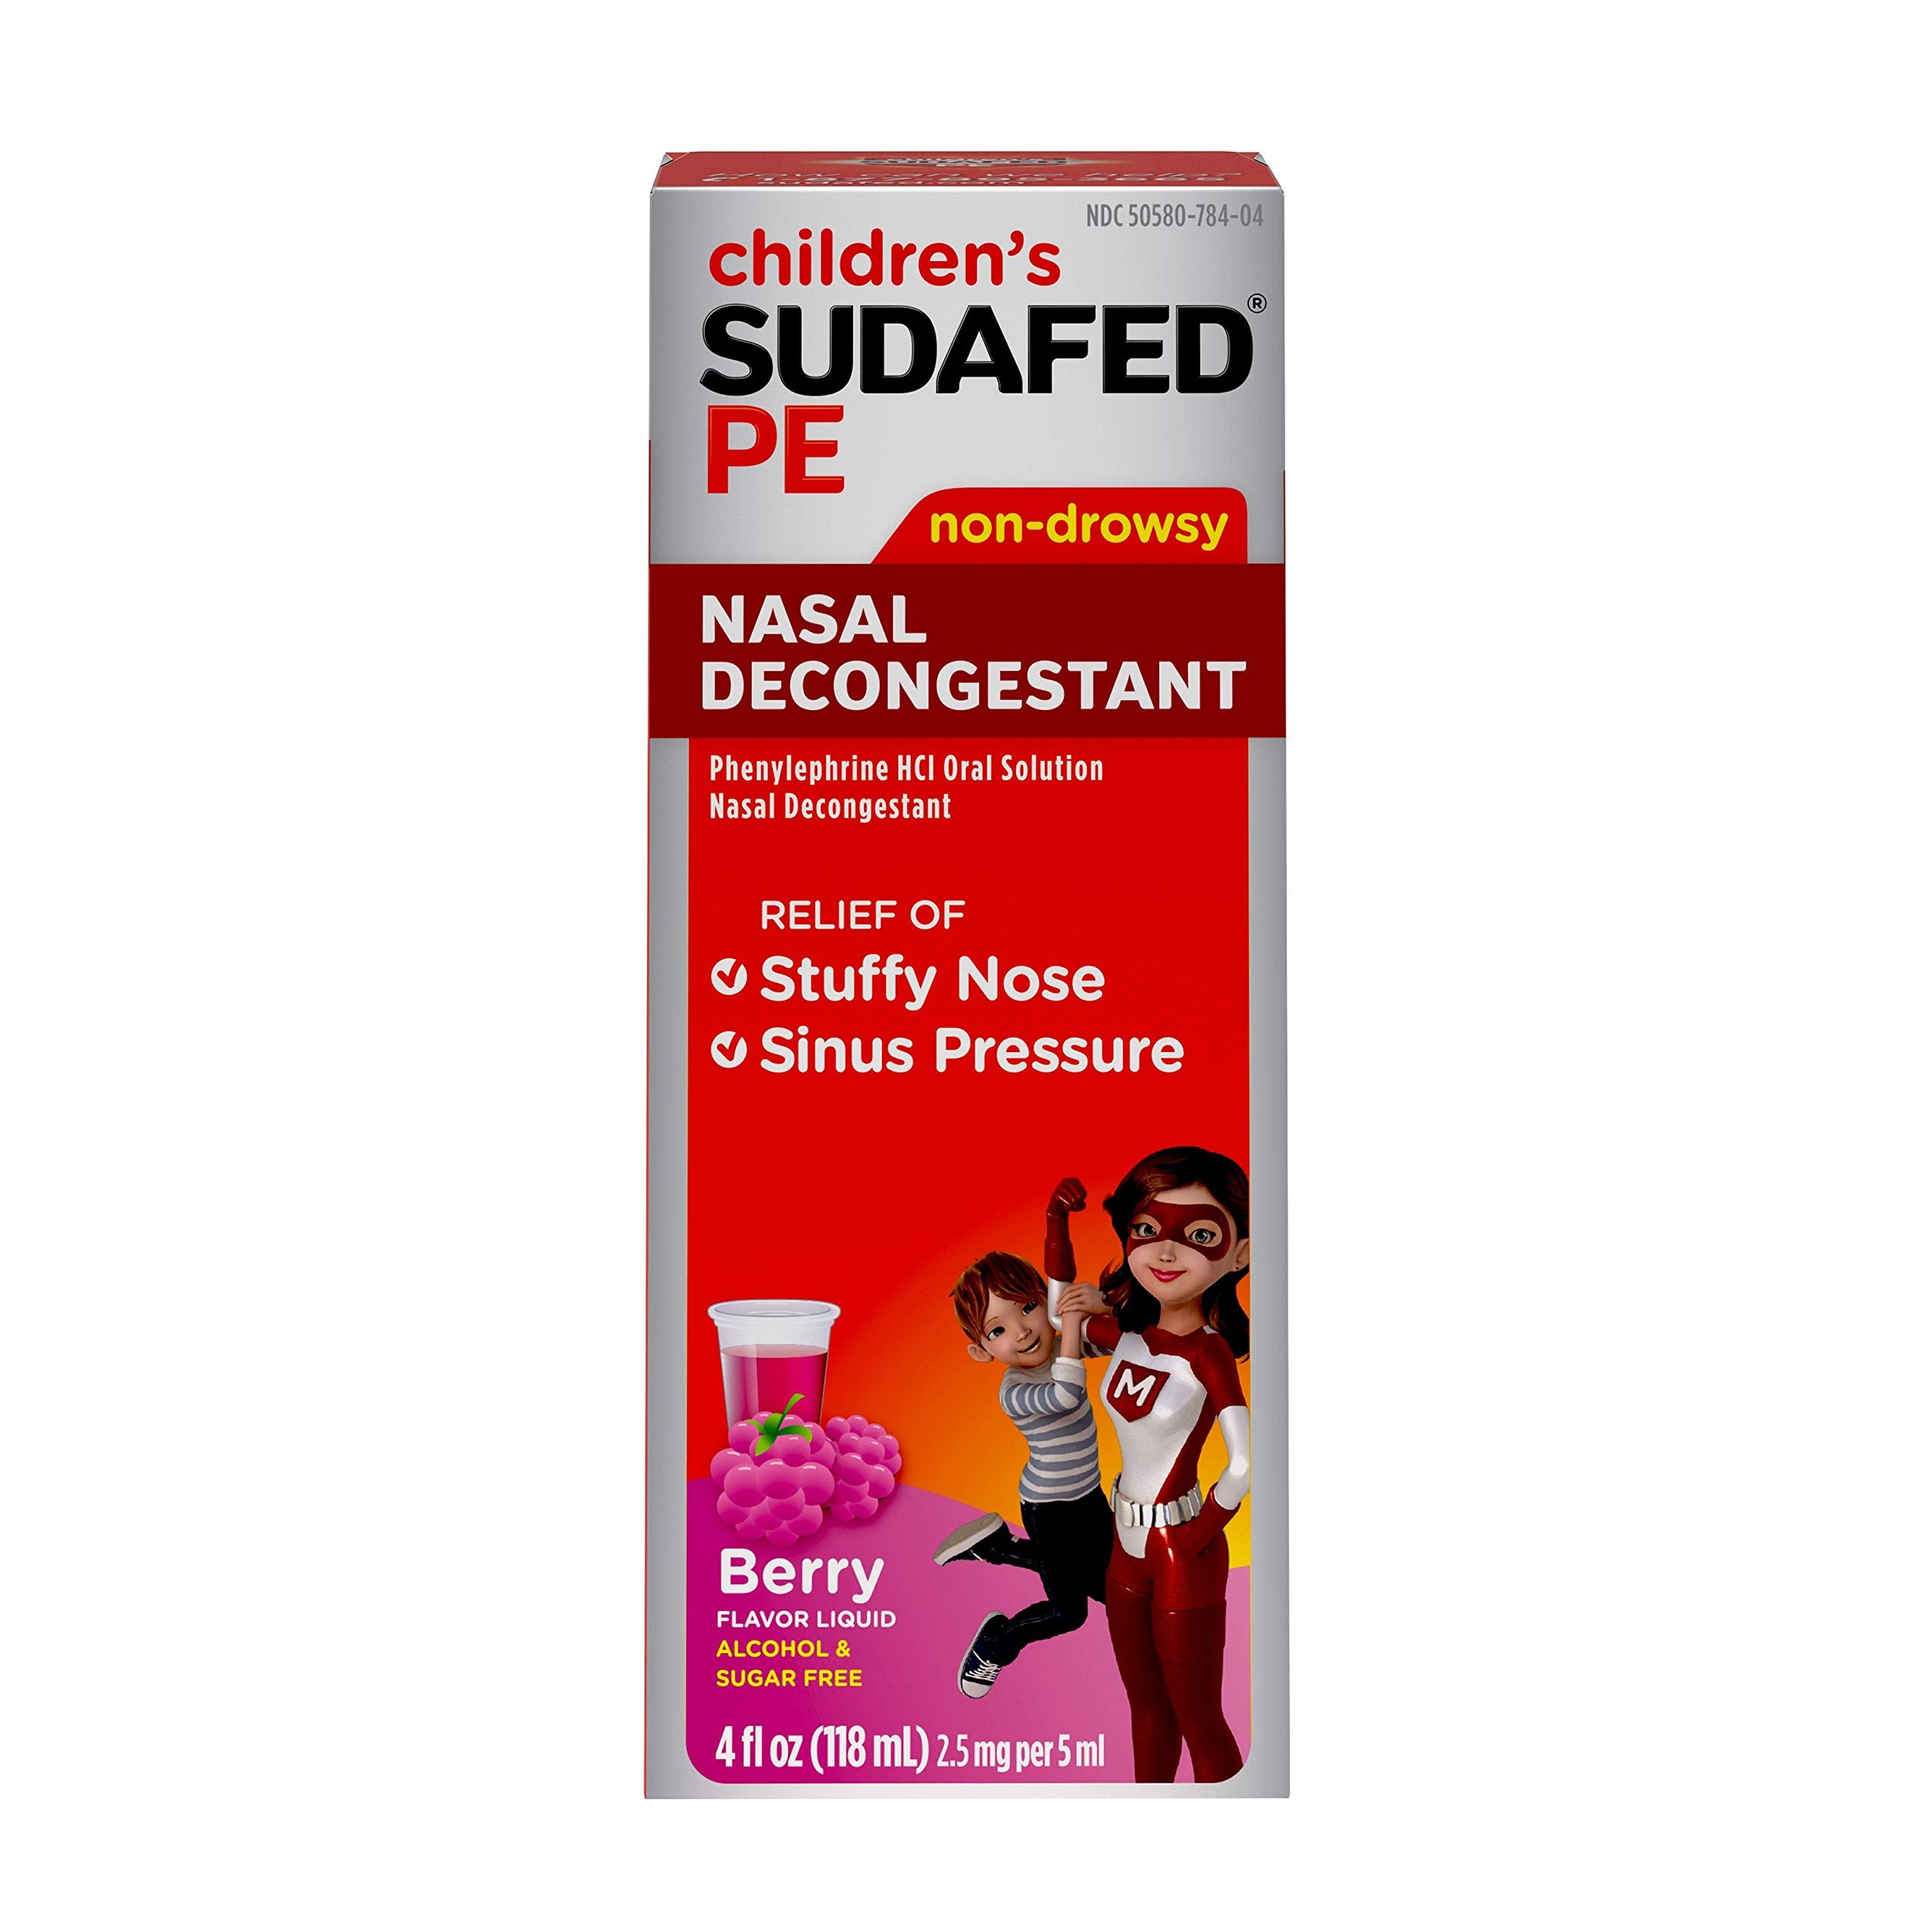
Item Name: Children's Sudafed PE Nasal Decongestant with Phenylephrine HCl, Berry-Flavored Liquid, 4 fl. oz
Bullet Point 1: 4-fluid ounces of Children's Sudafed PE Nasal Decongestant provides temporary relief for children's nasal congestion and sinus pressure due to the common cold and hay fever
Bullet Point 2: Non-drowsy nasal decongestant formula that is alcohol-free and sugar-free and includes the active ingredient of phenylephrine HCl as a nasal decongestant
Bullet Point 3: Find both sinus pressure and nasal congestion relief with this cold medicine for kids ages 4-11 with a non-drowsy formula
Bullet Point 4: Non-drowsy relief of nasal congestion from the common cold and allergies in a kid-friendly berry flavor suitable for ages 4 to 11
Bullet Point 5: Cold medicine for kids ages 4-11 in a 4-fluid ounce bottle to help relieve both sinus pressure and nasal congestion
Value: 4.0
Unit: Ounce

Price: 13.85